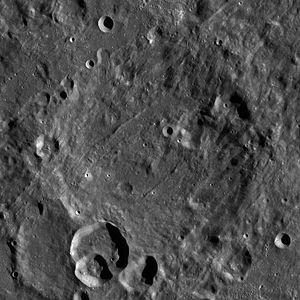
Blackett est un cratère d'impact sur la face cachée de la Lune. Le nom fut officiellement adopté par l'Union astronomique internationale en 1979, en référence à Patrick Maynard Stuart Blackett.